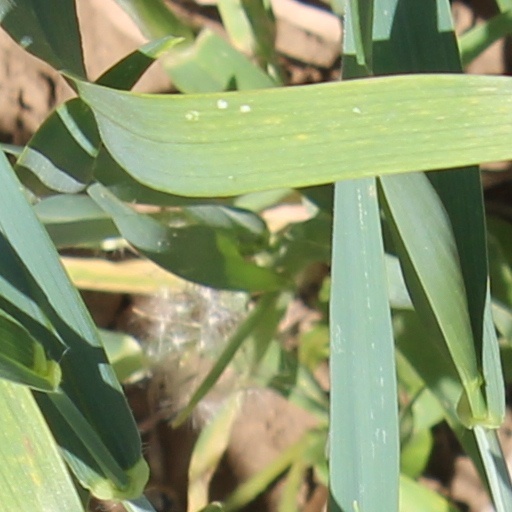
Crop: wheat